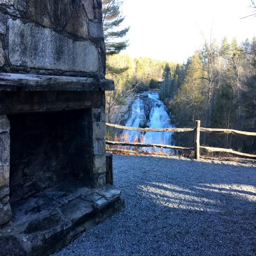
the picnic area on top had a fireplace with a view of the waterfall .